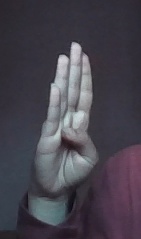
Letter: kaaf